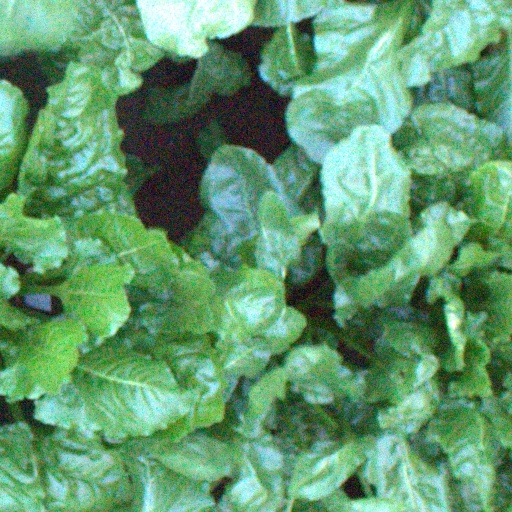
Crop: sugar beet